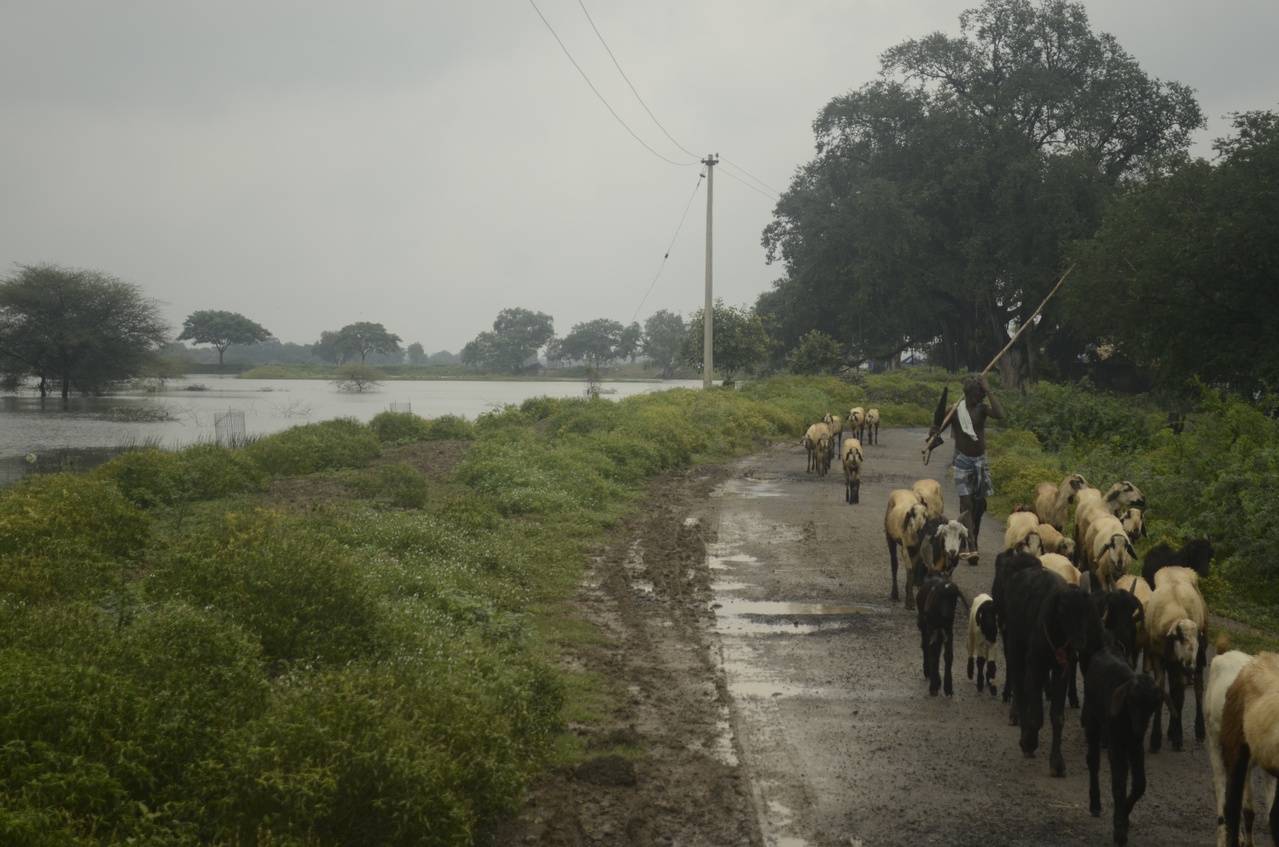
Sathanur Periya Eri, Sathanur, Perambalur